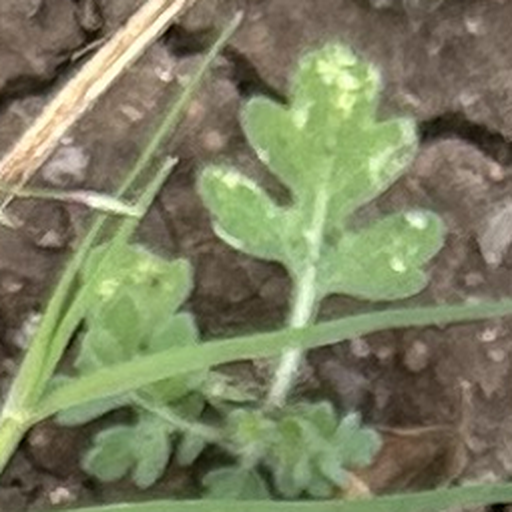
Weed species: Gajar_gavat_(Parthenium hysterophorus)